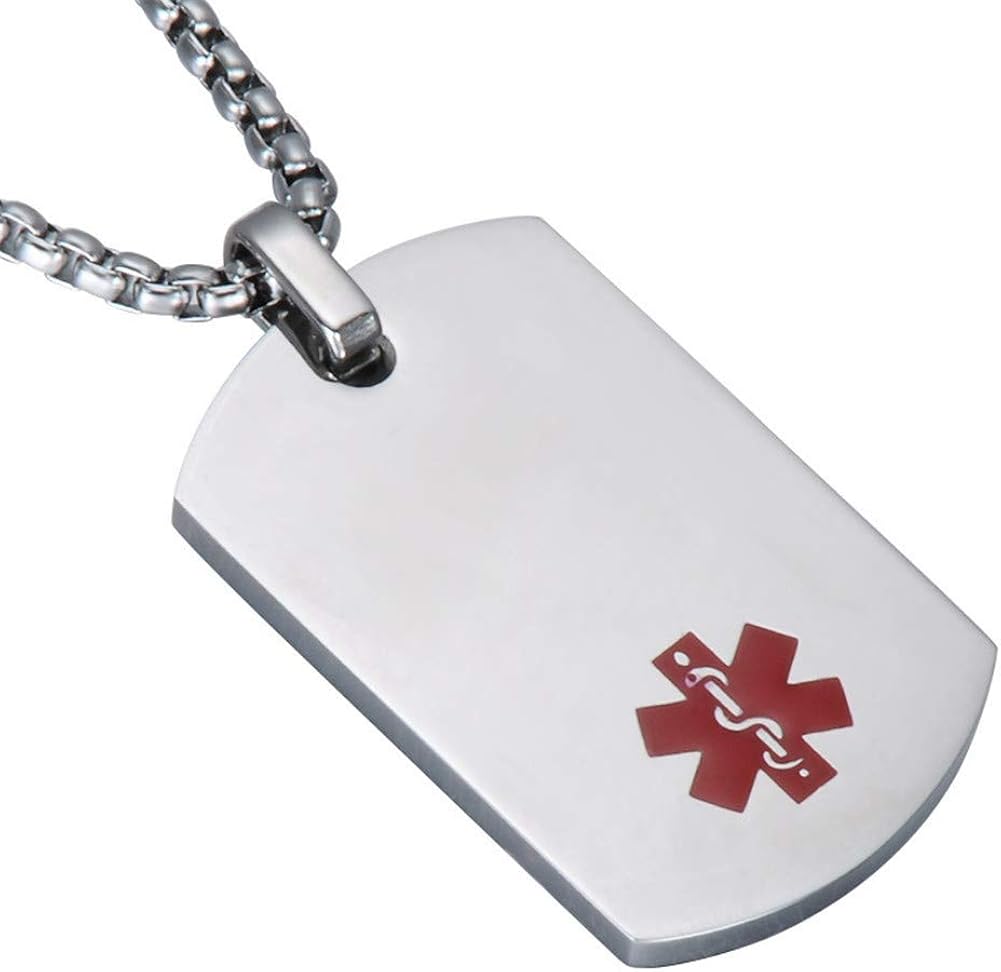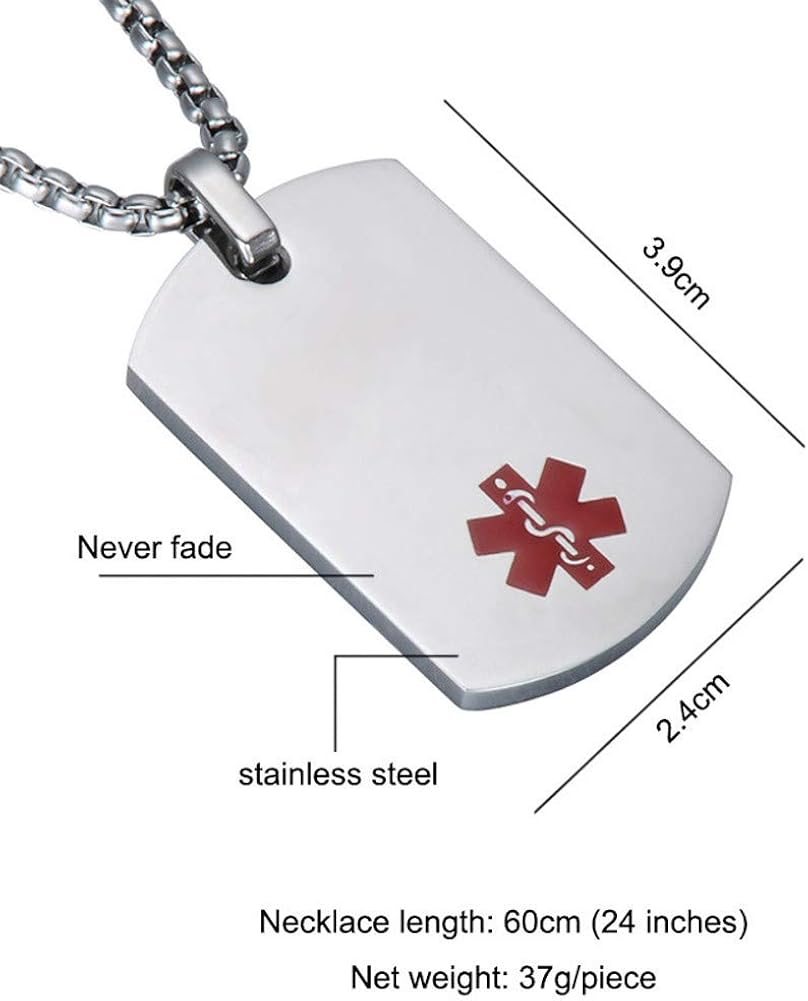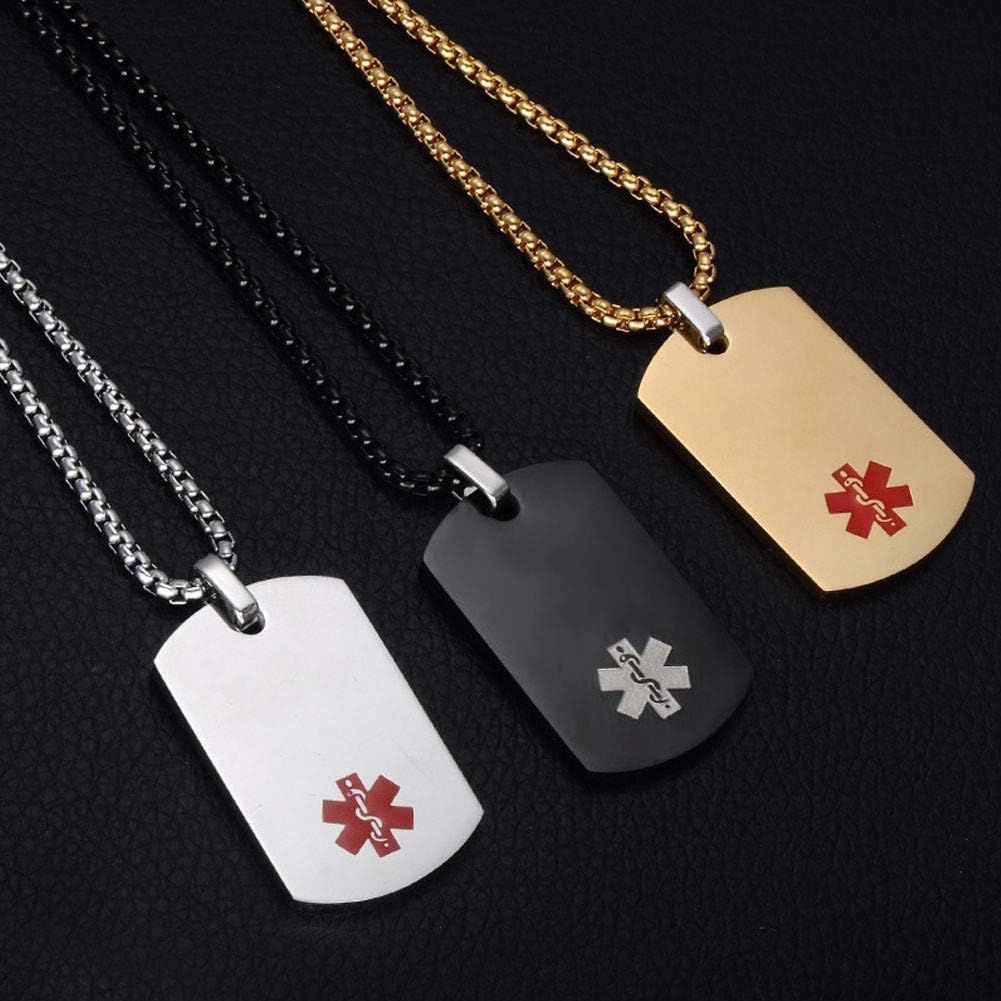
NineJewelry Customized Medical Alert Necklace for Unisex - Stainless Steel Medical Alert Dog Tag ID Pendant Caduceus Necklace for Men Women Health Alert Monitoring Systems,Free Engraving Custom
Category: AMAZON FASHION
Personalized Medical Alert Necklace for Unisex - Stainless Steel Medical Alert Dog Tag ID Pendant Caduceus Necklace for Men Women Health Alert Monitoring Systems (1)Eco-friendly Material - It made of stainless steel,comfort-fit,high polish,water-proof,you can wear it all the time (2)Thickness Medic Dog Tag Necklace - The dog tag is thickness than normal,hand feel well,in high quality,comes with a 60cm wheat chain in silver color (3)Is it free engraving? -Yes,it is a free engravable medic id necklace,both front and back can be engraved,like:Name,Medical Condition(s),Treatment Considerations,Food and Drug Allergies,Life-Saving Medications,ice (4)Who needs this medical necklace? - It is a health alert jewelry,the person who are in any medical condition must keep one,like disease - (Leukemia,Organ Donor,pradaxa,adrenal insufficiency,gastric bypass,hemophilia,myasthenia gravis,menieres disease,splenectomy naltrexone) Allergy-(Nut,Bee,Egg,Latex,Food,Nsaids,Sulfa,Ant,Soy,Fish,Milk,Demerol,Gluten,Lactose) We believe that communication is a problem-solving best way!Any question please feel free to contact us by contact seller or email to: ninejewel2019@163.com Jewelry maintenance We will give a jewelry box as a gift,please remember to put the jewelry into the box when you do not wear it Jewelry As a Gift We pack one parper card as a gift,you can write any words message on it,best gift for your families and friends Keywords: medic alert necklace for men,medical identification necklace ,medical symbol necklace,medical tag necklace,medical caduceus necklace ,medical name necklace,medical alert necklace with free engraving
Features: 1._【DETAILS OF Personalized Medical Necklace】:The Medic Pendant Tag made of Stainless steel material,Free 60cm chain(24 inch),silver & gold & black color; Gender:man woman boys girls teens; This Personalized Engravable medical alert dog tag pendant necklace,it is not only a medical necklace,but also Health Alert & Monitoring Systems device,both the childs and adults can wear it | 2._【FEATURES OF medic alert necklace for men】:medical identification necklace,medical symbol necklace,medical tag necklace; (1)Water-proof Material - It made of stainless steel in high polish,water-proof; (2)Free Engraved Customized - It can be engraved on the medical tag,like name,ice,disease,medical allergy,drug allergy and so on; (3)It is not only a medical jewelry,but also a health alert Monitoring Systems device,It will alert medical technicians,caregivers | 3._【GIFTS AND COLLECTIONS of medical caduceus necklace】:The customised medic ID Necklace,free engraving medical necklace,customized medical dog tag Is A Kind of Fashion,Classic and Meaningful Hand Printed Diabetic Medical ID TAG,Diabetic medical jewelry,good customized medical necklace,personalize medical necklace,engraving medical necklace for dad,mom,grandpa,grandma,aunt,uncle,families,friends | 4._【WARRANTY of medical name necklace】:Please E-mail Us Freely if Any Questions,We Promis+e to Reply You With 24 Hours,And 90 Days Return or Refund for Item Problem | 5._【PACKAGE of the medical alert necklace with free engraving】:Free jewelry box Gift,come with a OPP bag,please put the jewelry into the box when you do not wear it.any after-sales problem please feel free to contact seller,also,more styles welcome you to Ninejewelry